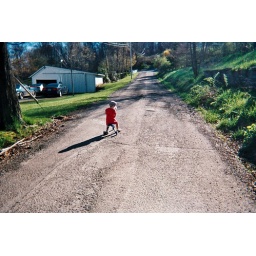
On the road near Nana's house